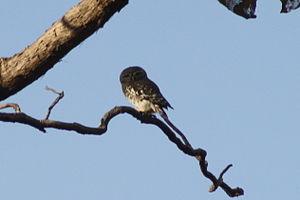
Le Parc national de Gugamal est situé dans l'État du Maharashtra en Inde. Il contient la réserve naturelle de tigres de Melghat.